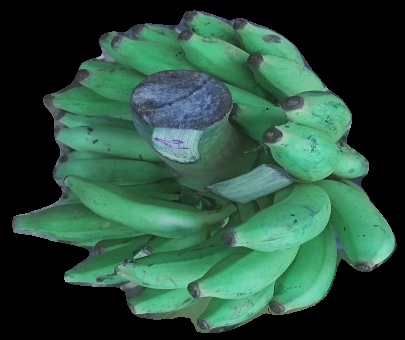
Variety: elakki-bale
Grade: grade2